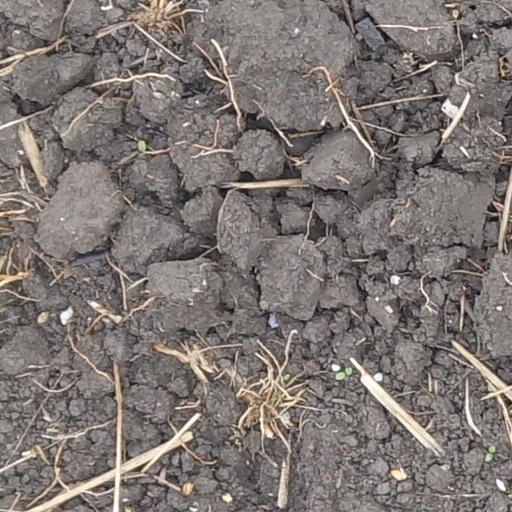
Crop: wheat